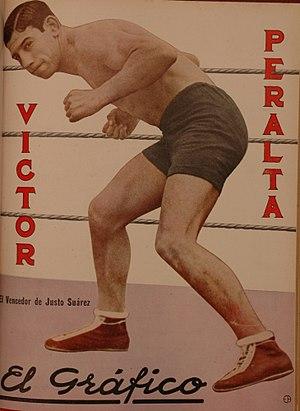
Victor Peralta est un boxeur argentin né le 6 mars 1908 à Buenos Aires et mort le 25 décembre 1995.